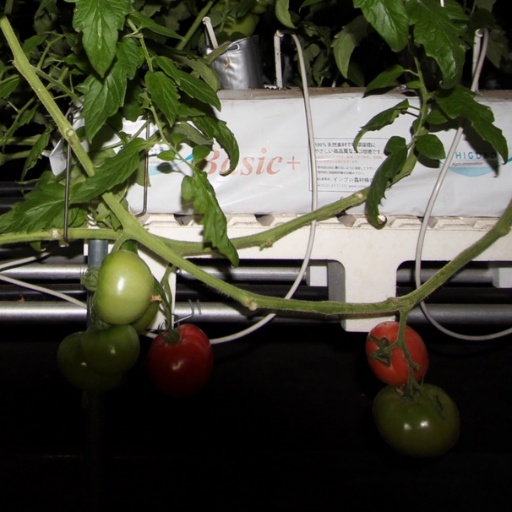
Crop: tomato